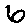
Label: 6